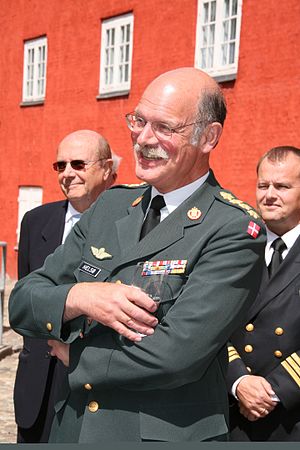
Hærchef (Danmark) / Liste over chefer / Chef for Hærens Operative Kommando
Dansk general og forsvarschef Hans Jesper Helsø
Hærchefen er den øverste militære leder for Hæren, med undtagelse for Forsvarschefen. Stillingen som hærchef kan føres tilbage til 1808, med oprettelsen af Generalstaben. Den nuværende hærchef er generalmajor Michael Lollesgaard.